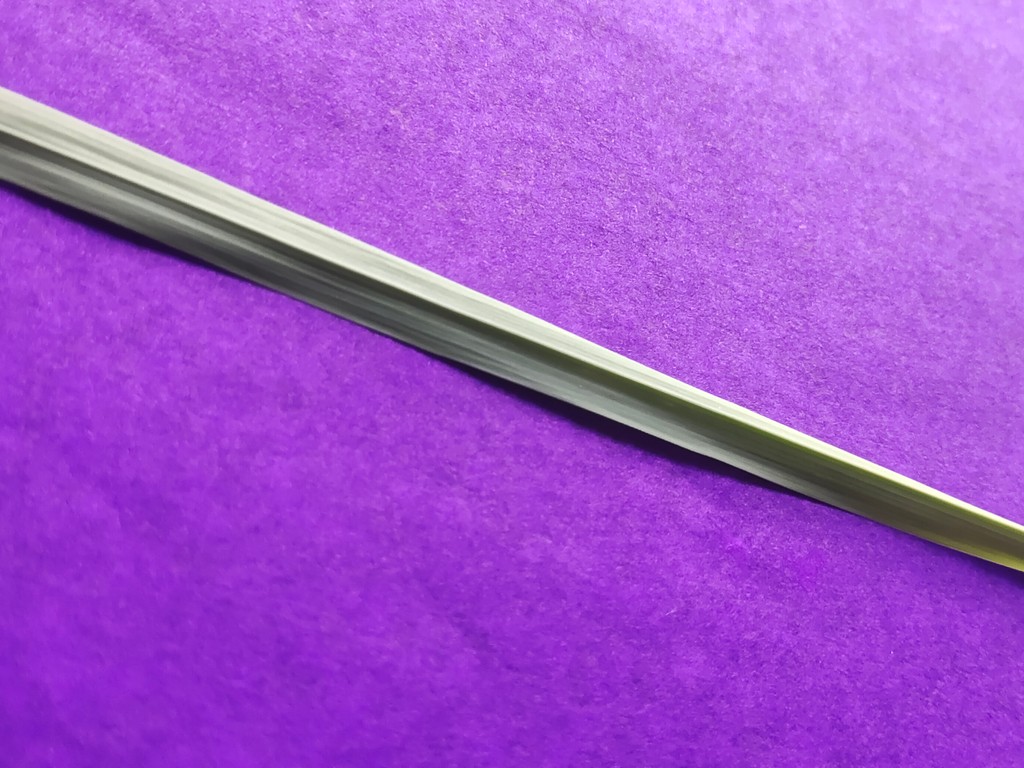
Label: Healthy